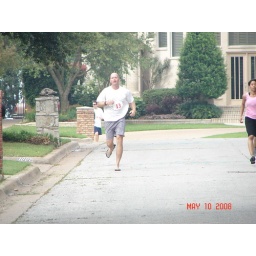
I let the girl in the pink pass me..such the gentleman